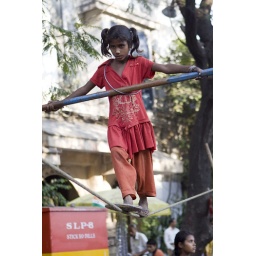
Tight rope walking indian girl in Mumbai.